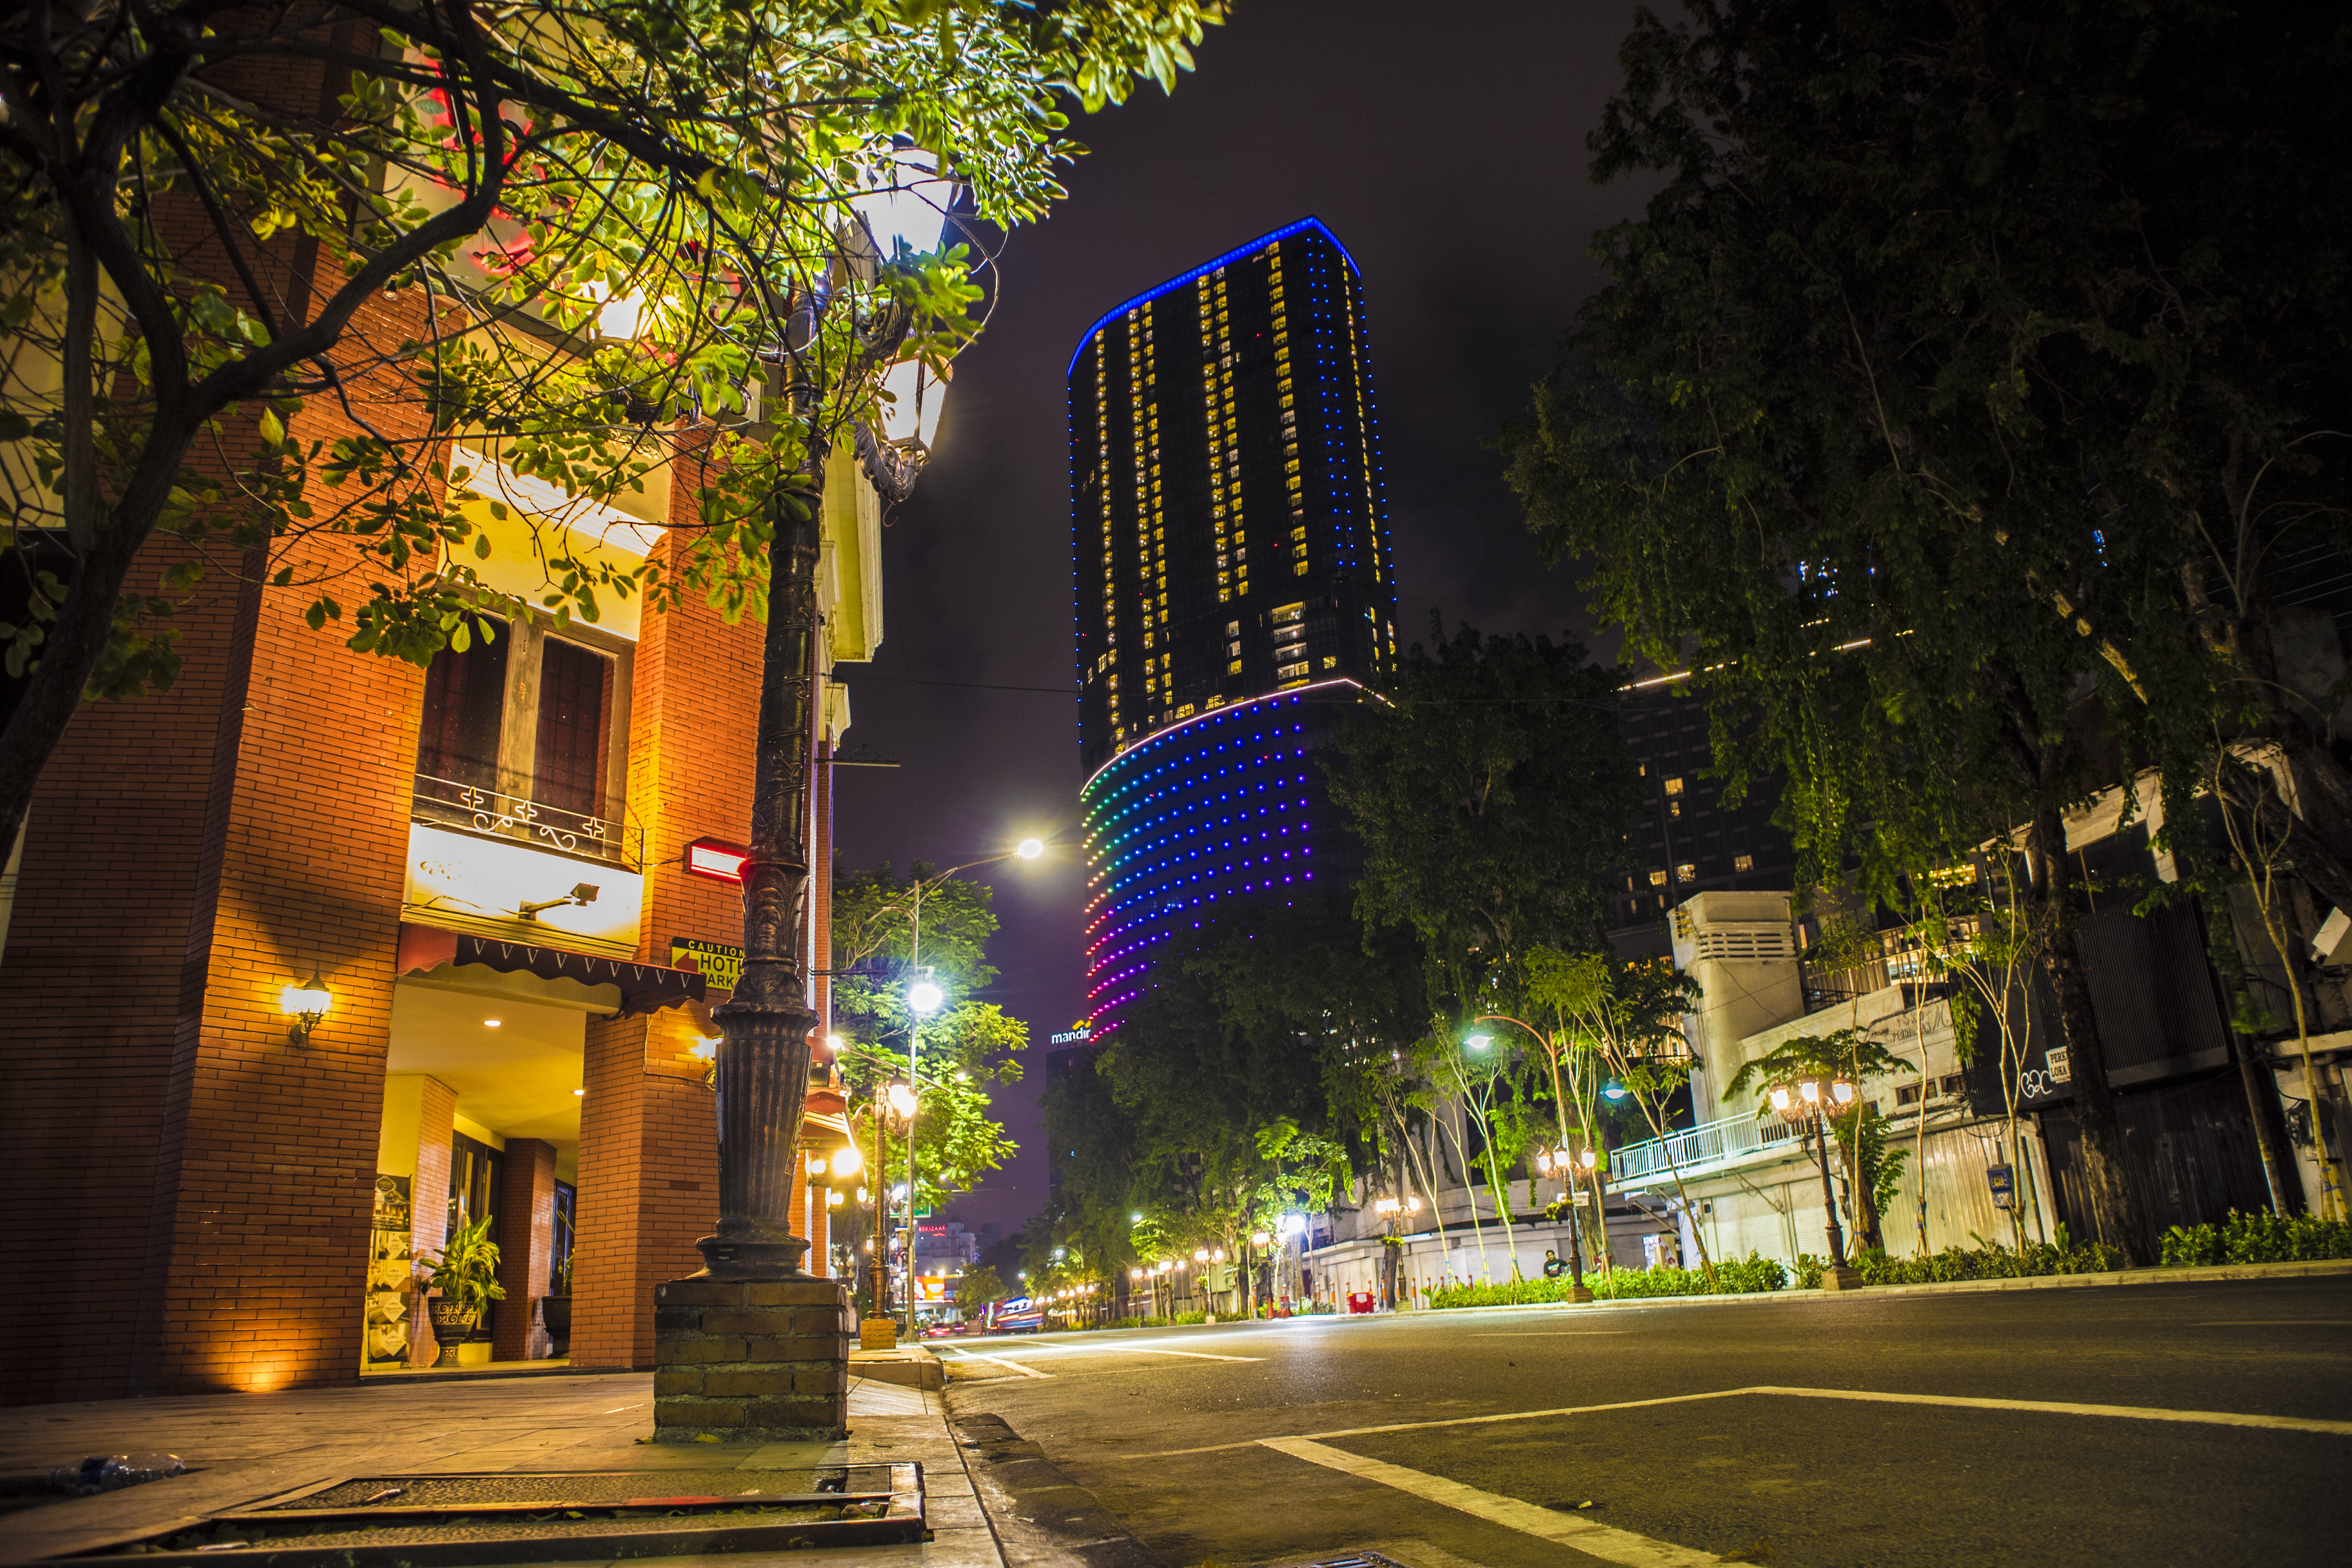
night, light, city, road, building, tree, metropolitan area, urban area, infrastructure, metropolis, town, architecture, neighbourhood, street, sky, lighting, downtown, evening, cityscape, skyscraper, plant, mixed use, condominium, real estate, tower block, facade, house